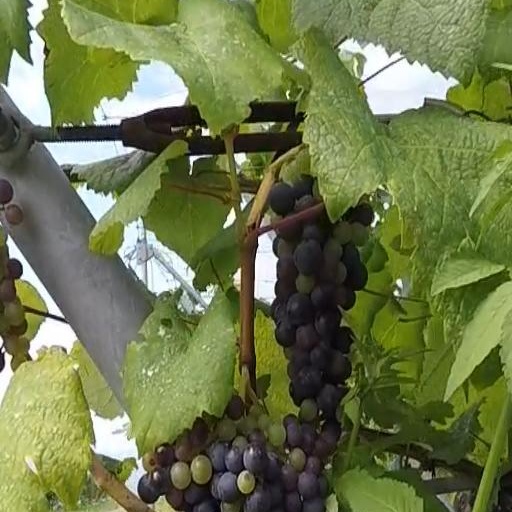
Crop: grape